Carla Barber

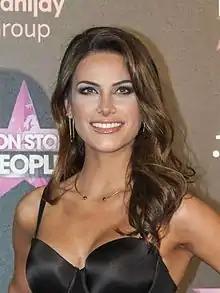
Carla García in 2015

Carla Barber Garcia (born 18 May 1990) is a Spanish medical doctor, model and beauty pageant titleholder who was crowned Miss Universe Spain 2015 and Miss World Spain 2011. She represented her country at both Miss Universe 2015 and Miss World 2011.